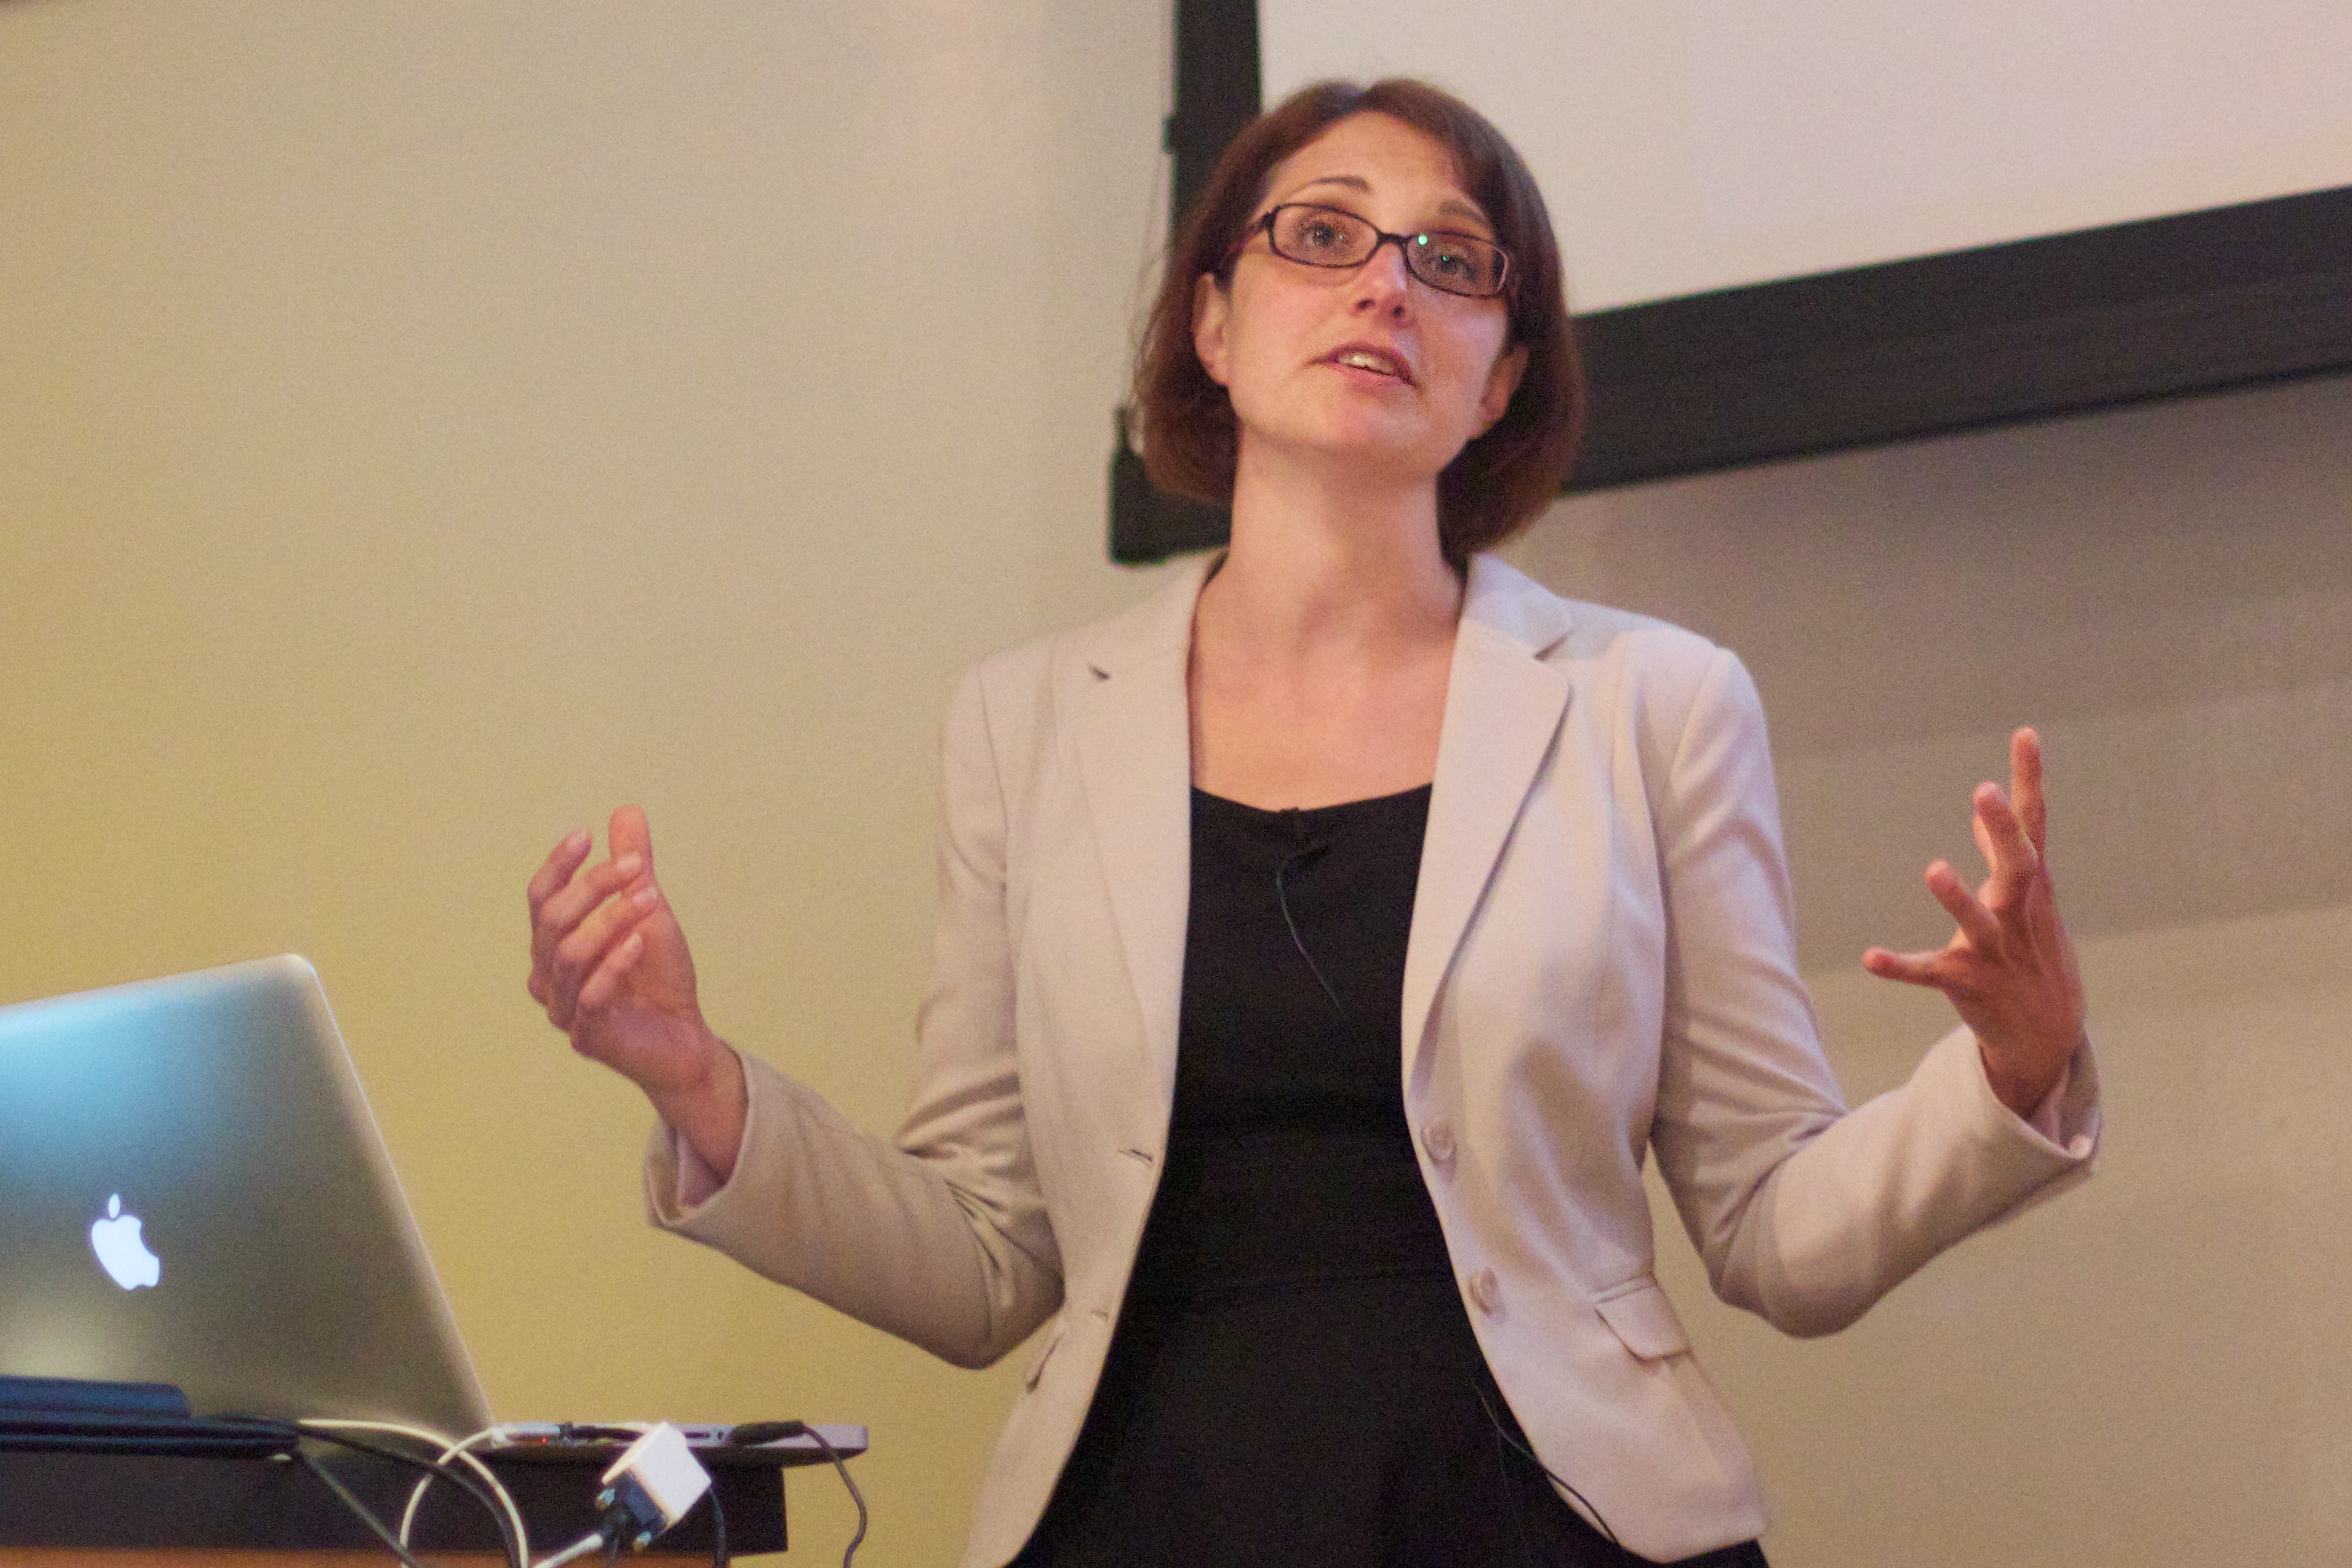
hand, person, finger, giulia, umwfa12